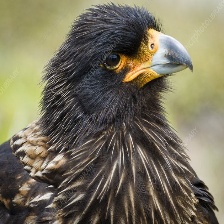
Species: STRIATED CARACARA
Scientific name: PHALCOBOENUS AUSTRALIS